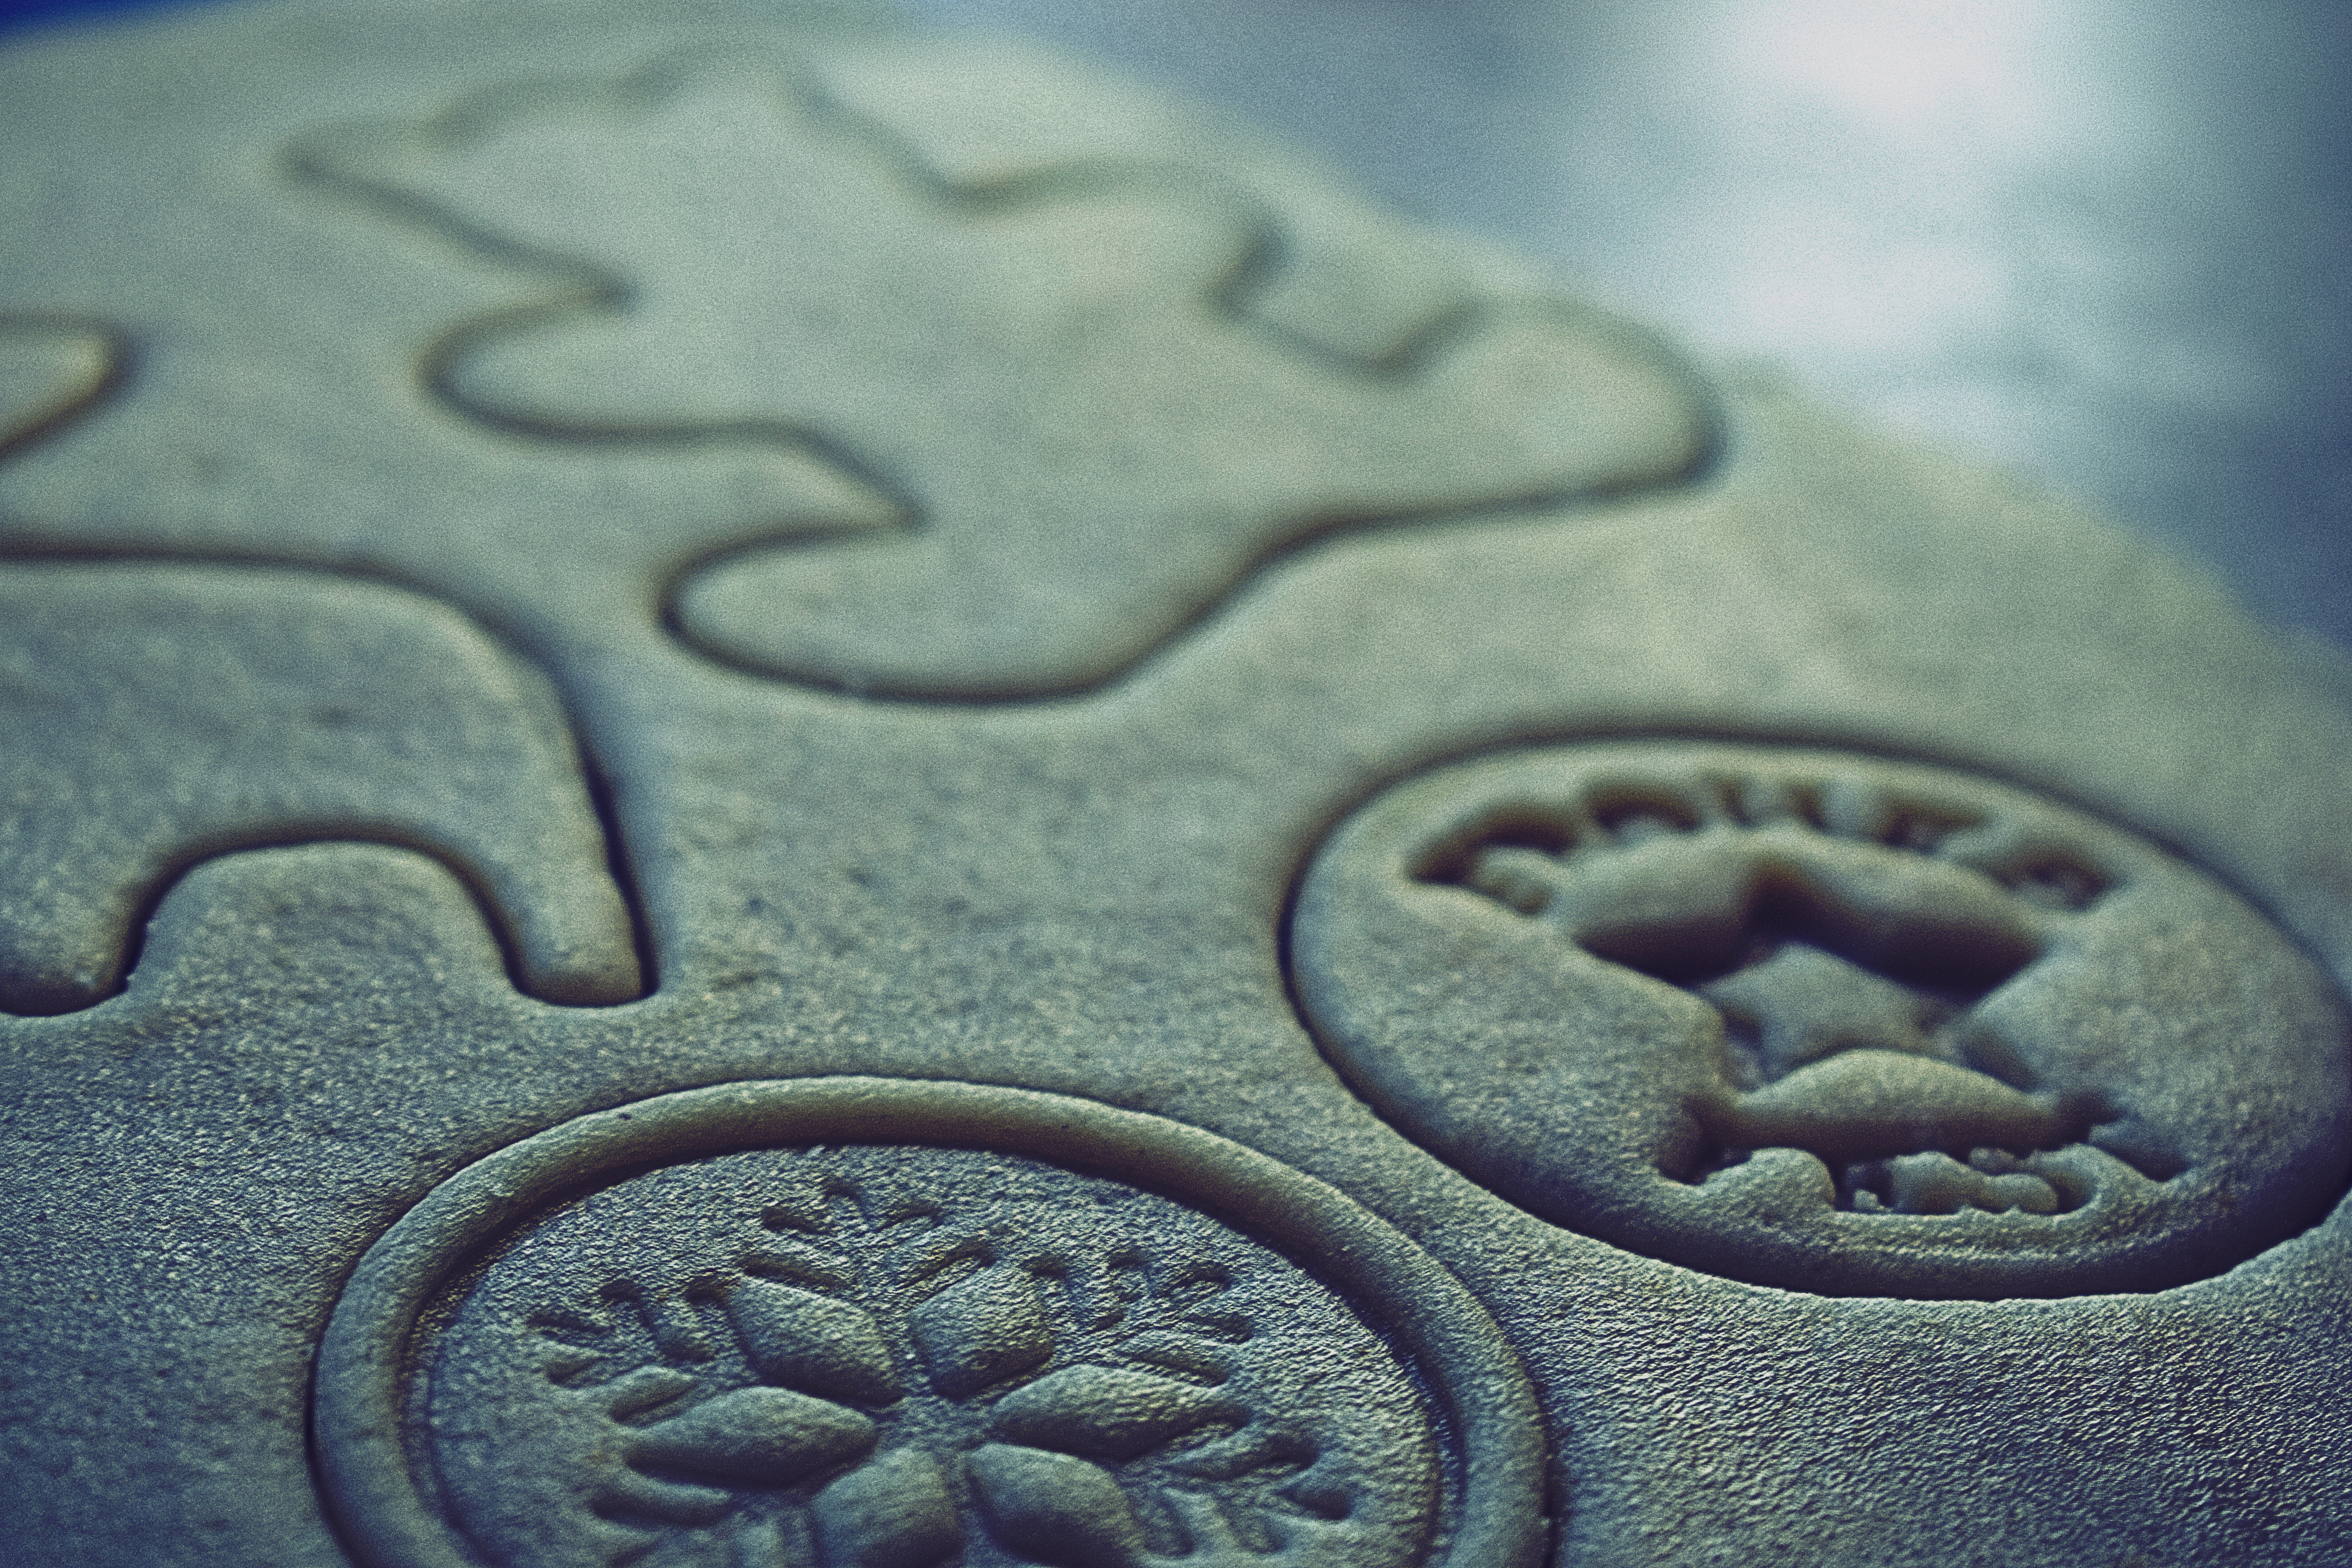
texture, leaf, flower, number, holiday, blue, baking, christmas, cookie, homemade, circle, close up, sweets, organ, carving, shape, gingerbread, weihnachten, macro photography, pl tzchen, frohes fest, ausstechpl tzchen, pl tzchen backen